Western Herald (Bourke)

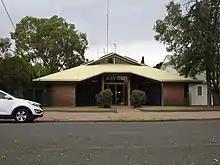
2WEB Outback Radio building, 48 Oxley Street (2021).

In January 2018, WREB Co-operative Limited resumed publishing "The Western Herald" and relocated its offices to the 2WEB studios in Oxley Street.